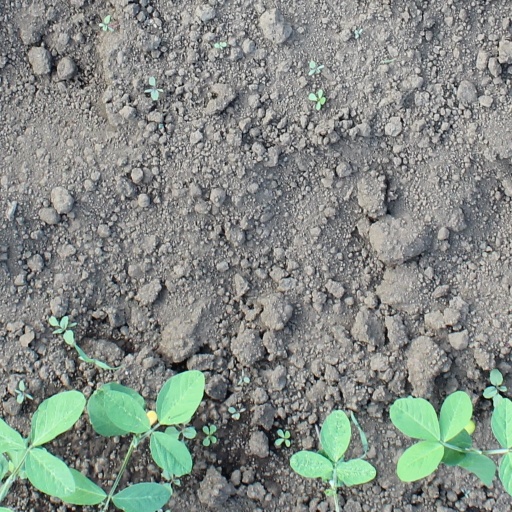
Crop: soybean